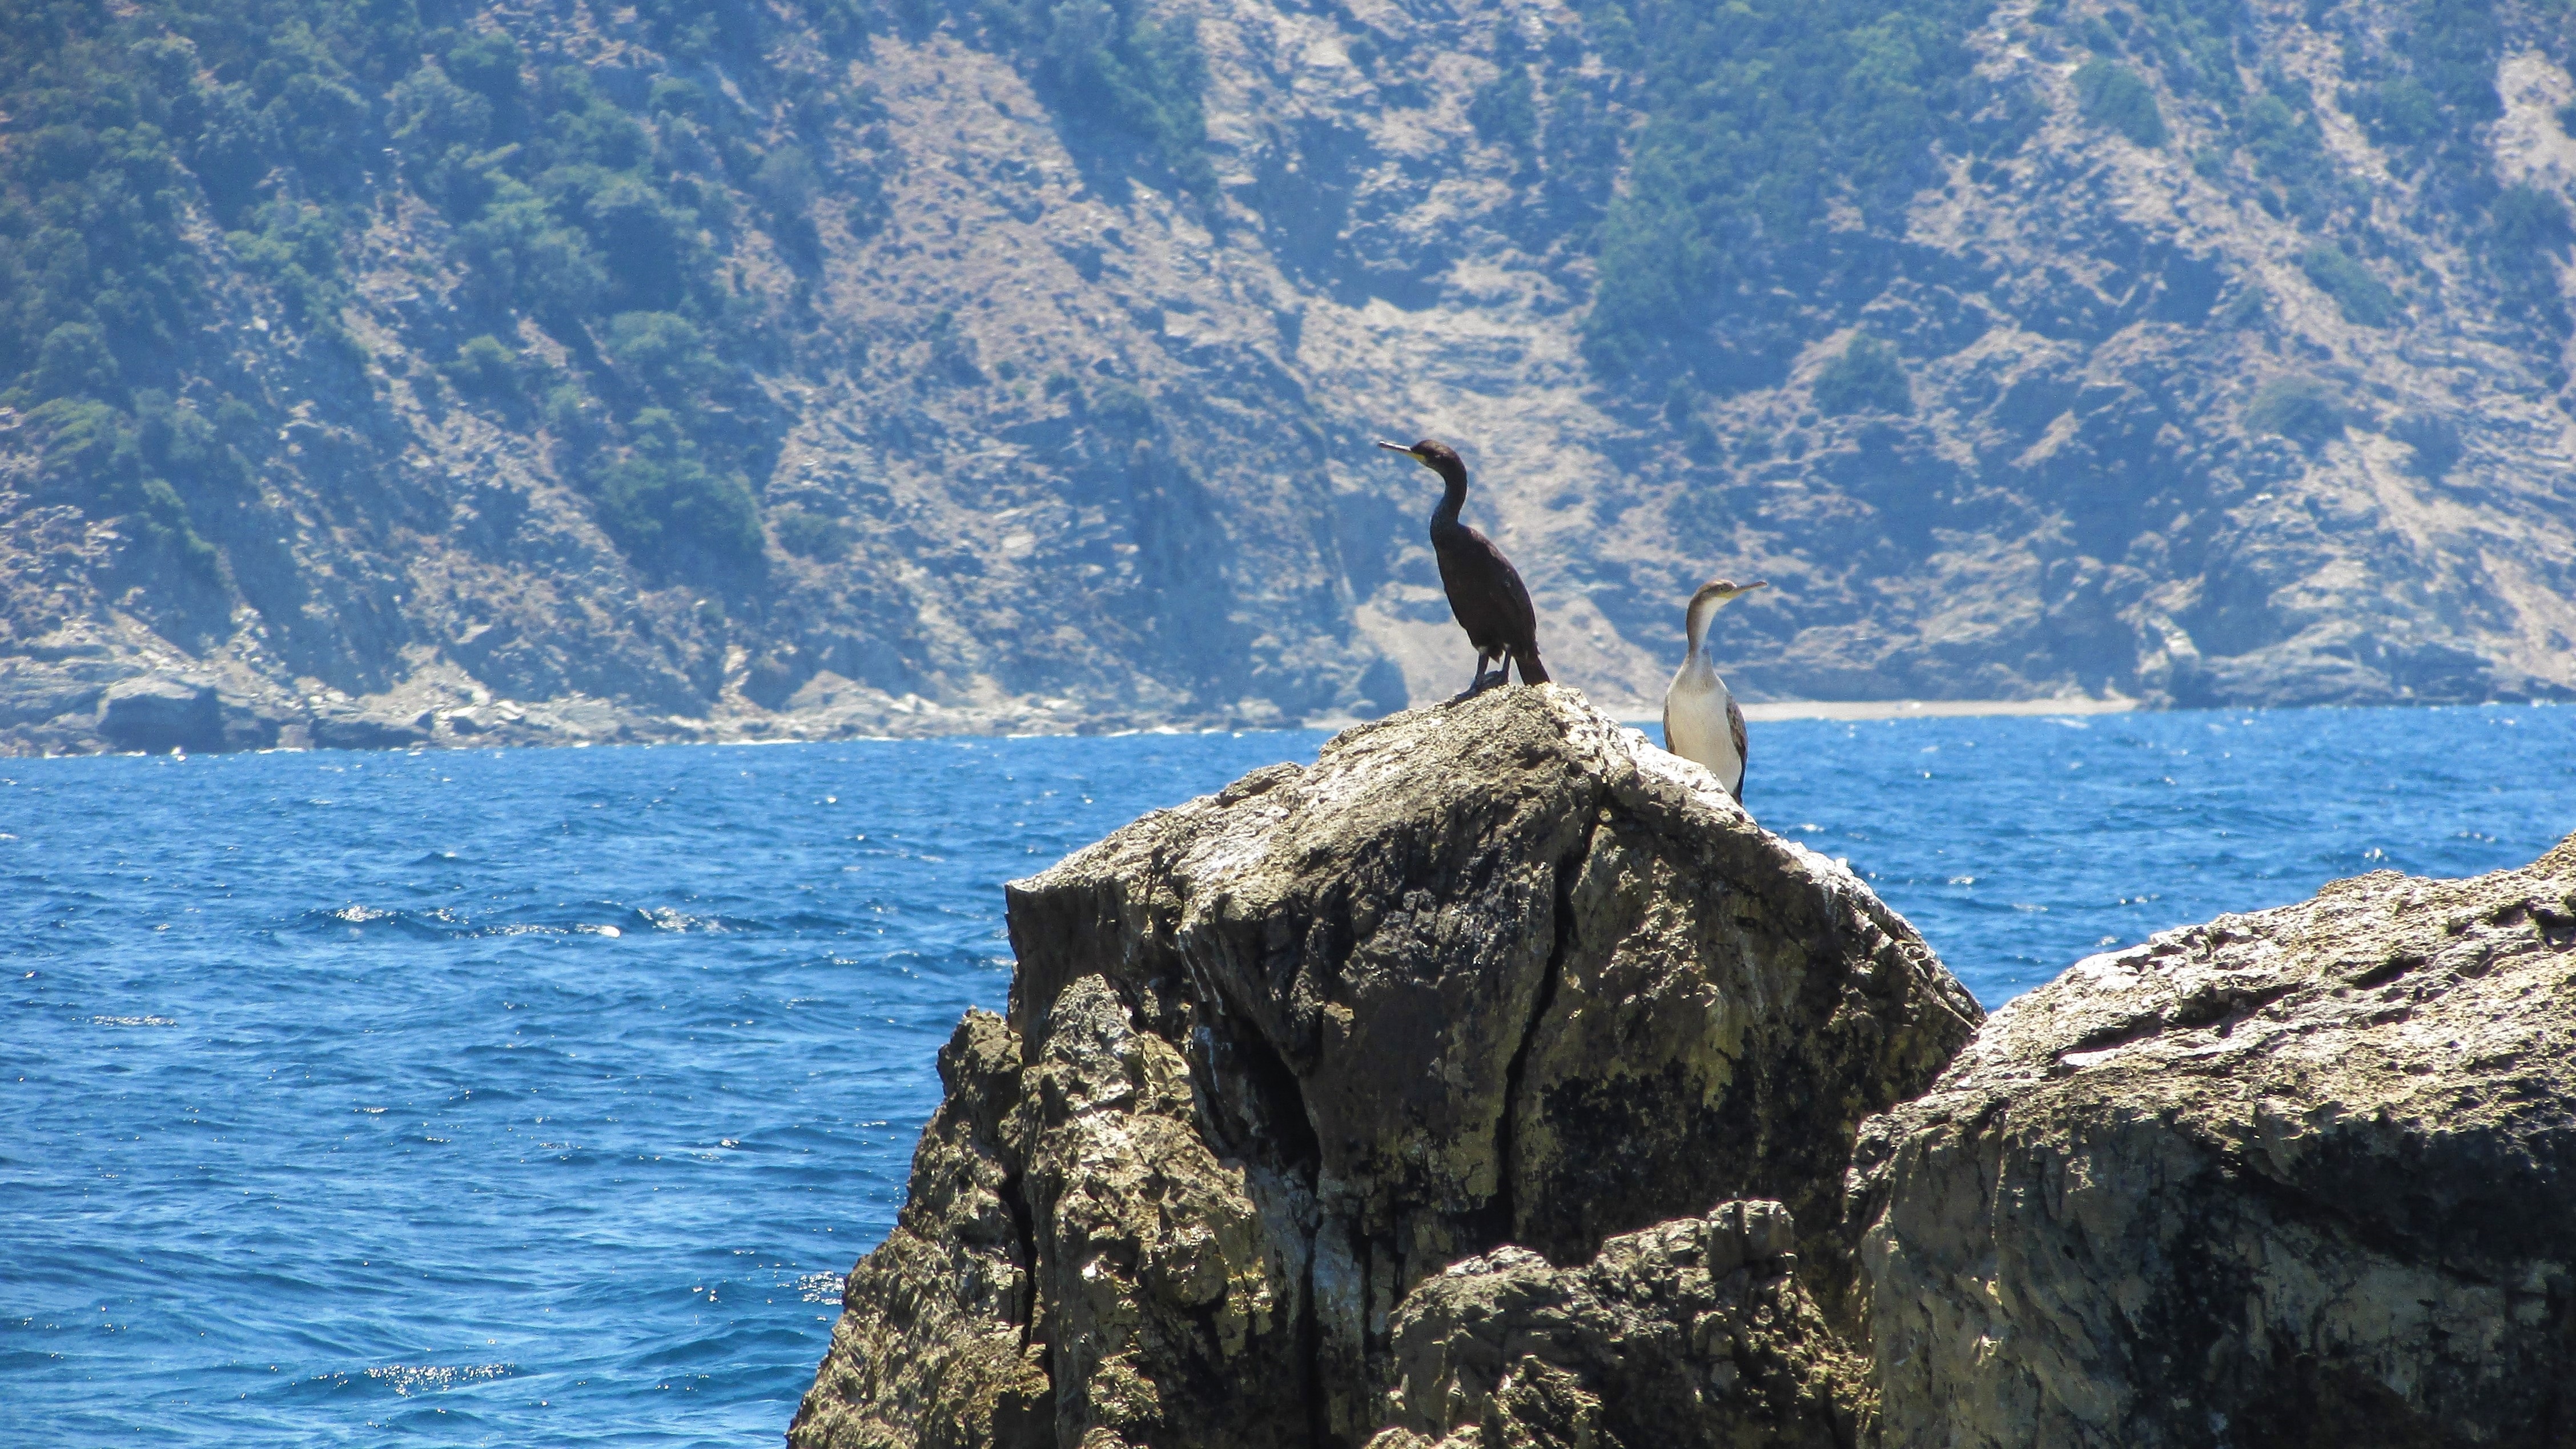
landscape, sea, nature, rock, bird, mountain range, cliff, wild, mediterranean, island, extreme sport, terrain, greece, cormorant, cape, skiathos